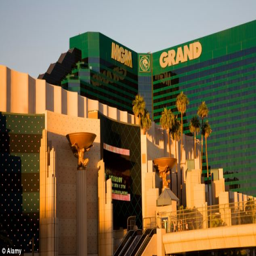
resort is one of the first to ban computer